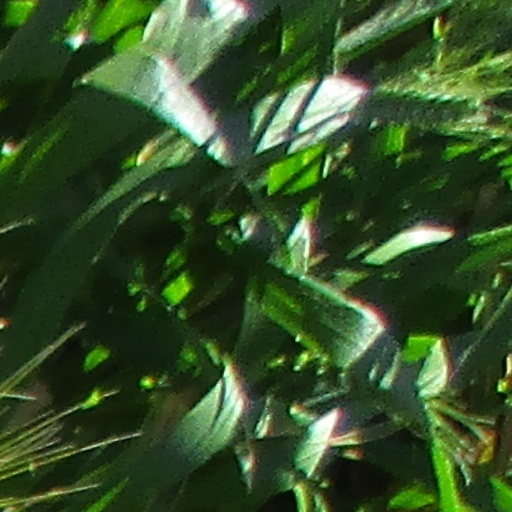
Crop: wheat